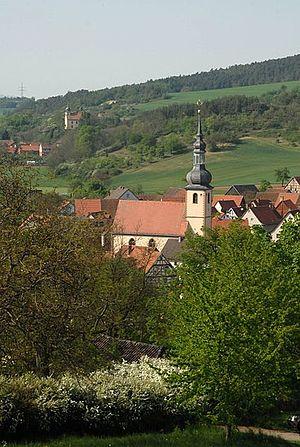
Unterwaldbehrungen église, de Saint-Laurent